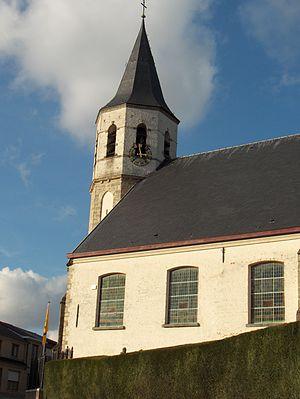
Ressegem est une section de la commune belge de Herzele dans le Denderstreek sur le Molenbeek et sur le Molenbeek-Ter Erpenbeek située en Région flamande dans la province de Flandre-Orientale.